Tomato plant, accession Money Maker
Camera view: bottom (45 deg); turntable rotation: 270 degrees
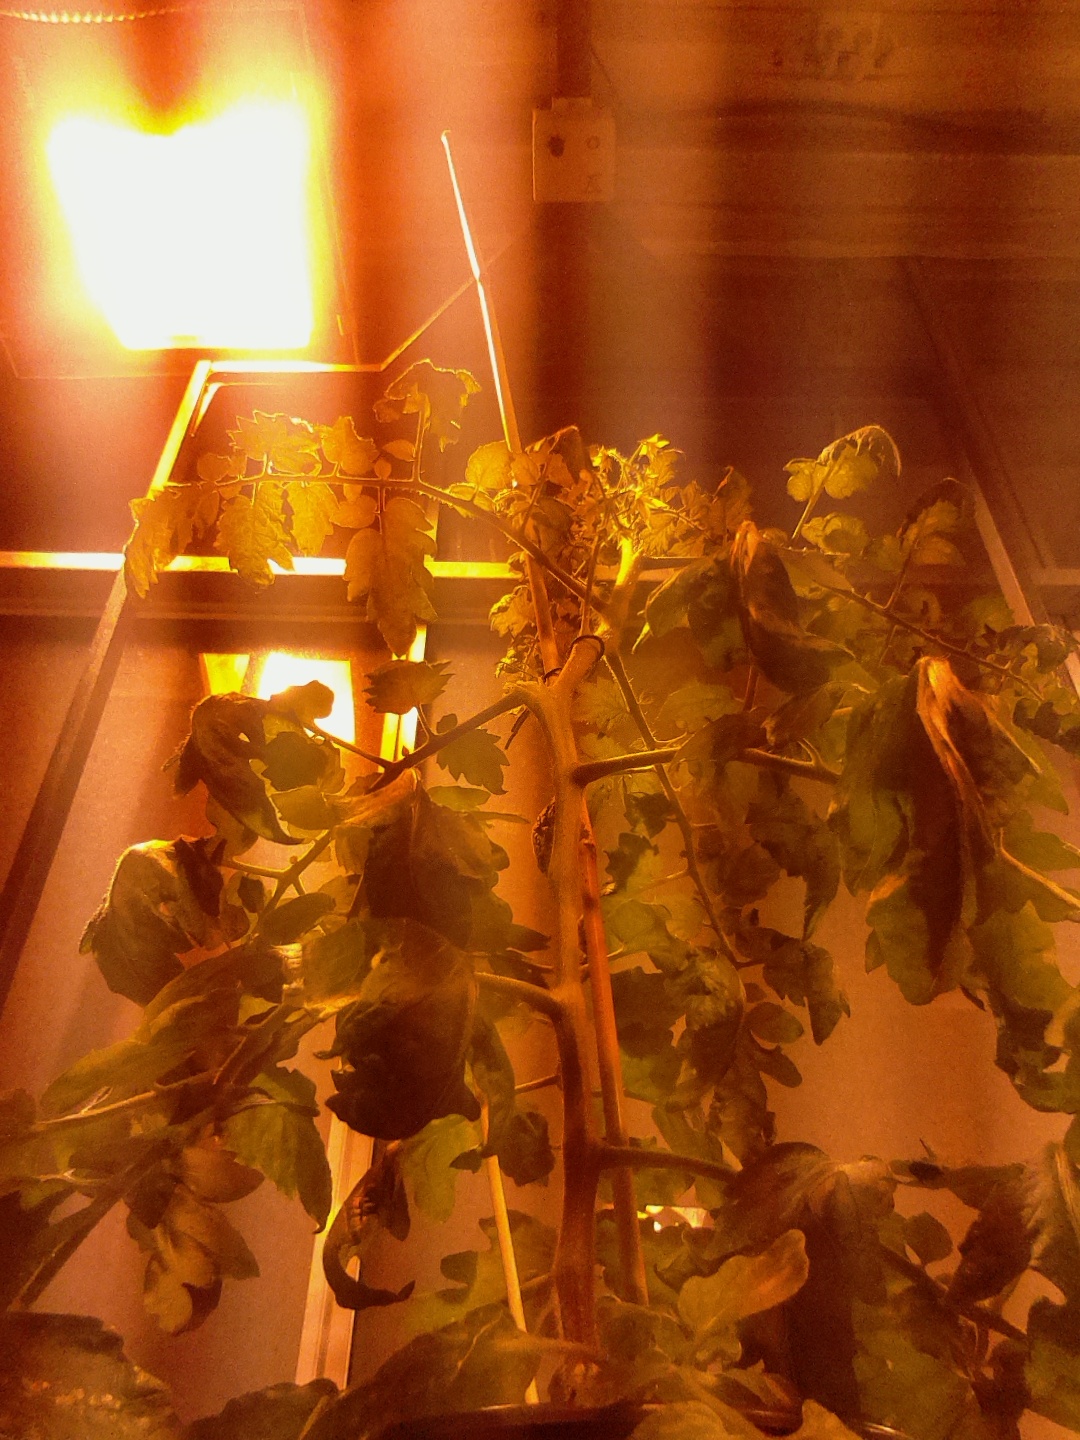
BBCH growth stage 69: End of flowering, 90%-100% of flowers open, more petals falling